Eyre Highway

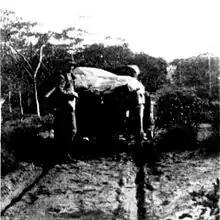
The trail heading west to Ceduna in 1929

In 1840–1841, Edward John Eyre was the first European to traverse the coastline of the Great Australian Bight and the Nullarbor Plain by land, on an almost trip from Adelaide to Albany, Western Australia.